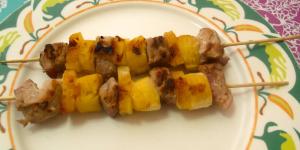
brochetas de solomillo de cerdo y platano